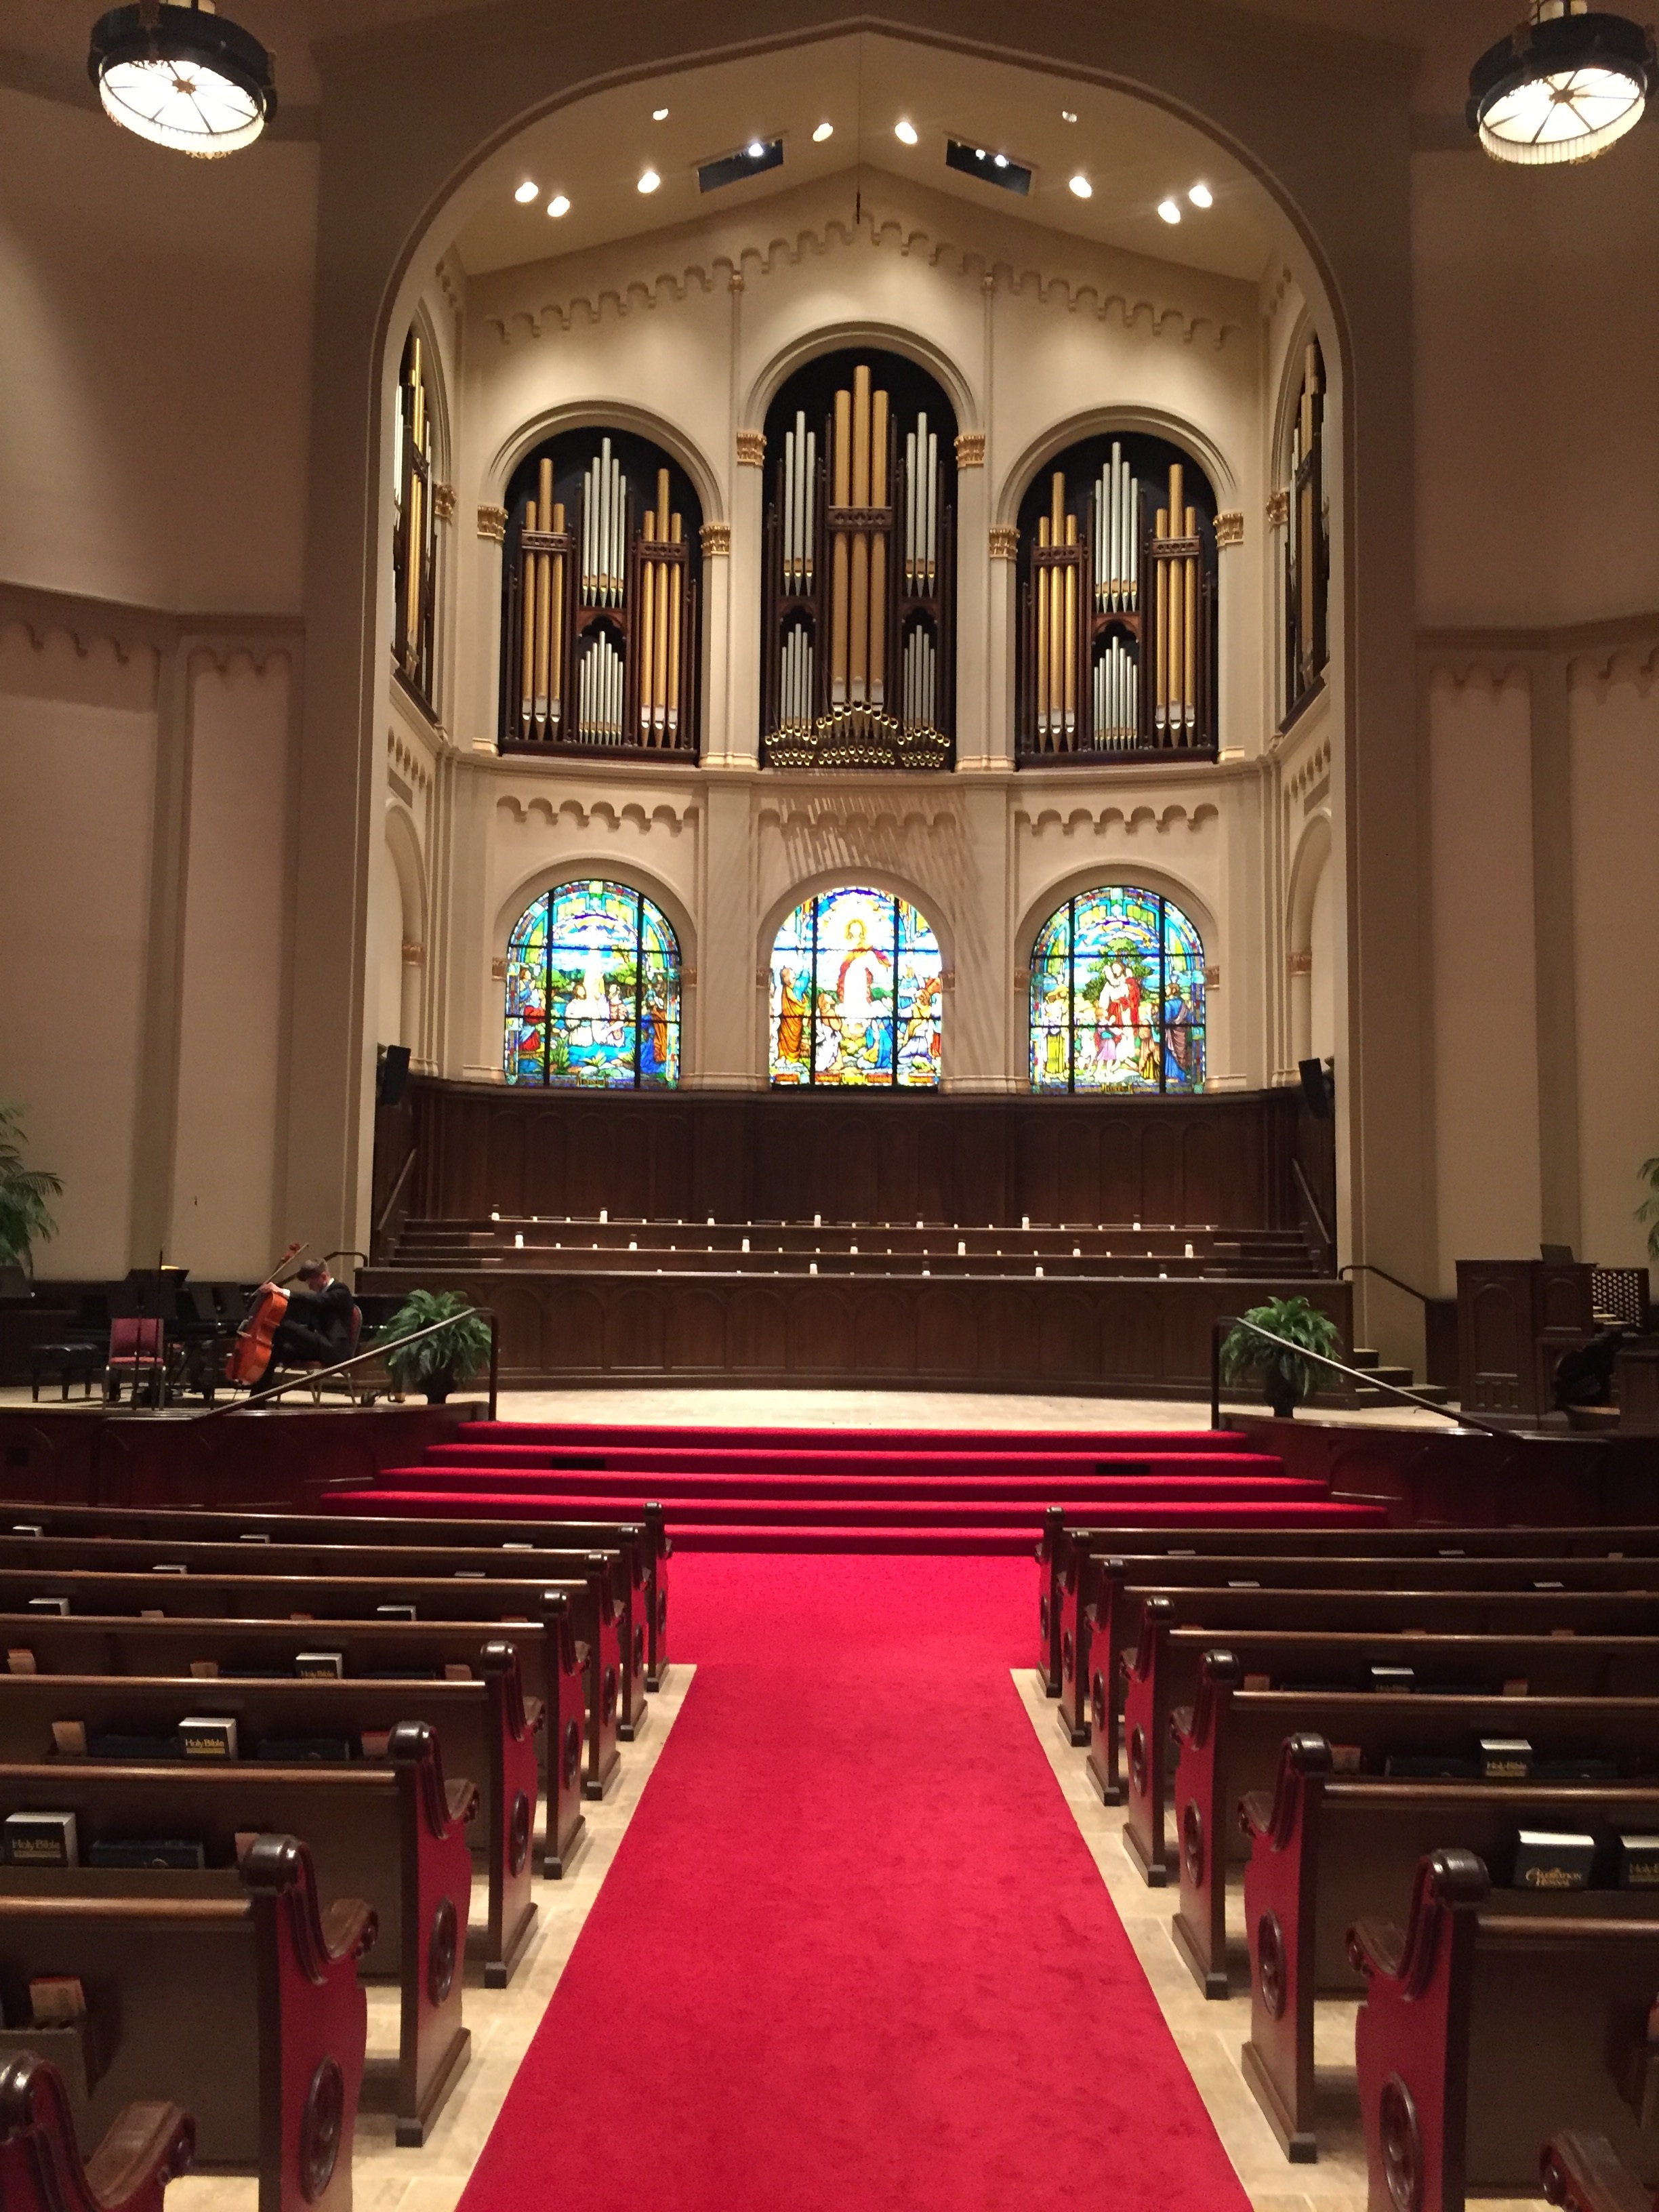
church, stained glass, glass, stained glass window, religion, christian, jesus, religious, christianity, christ, baptist, abilene, red, sanctuary